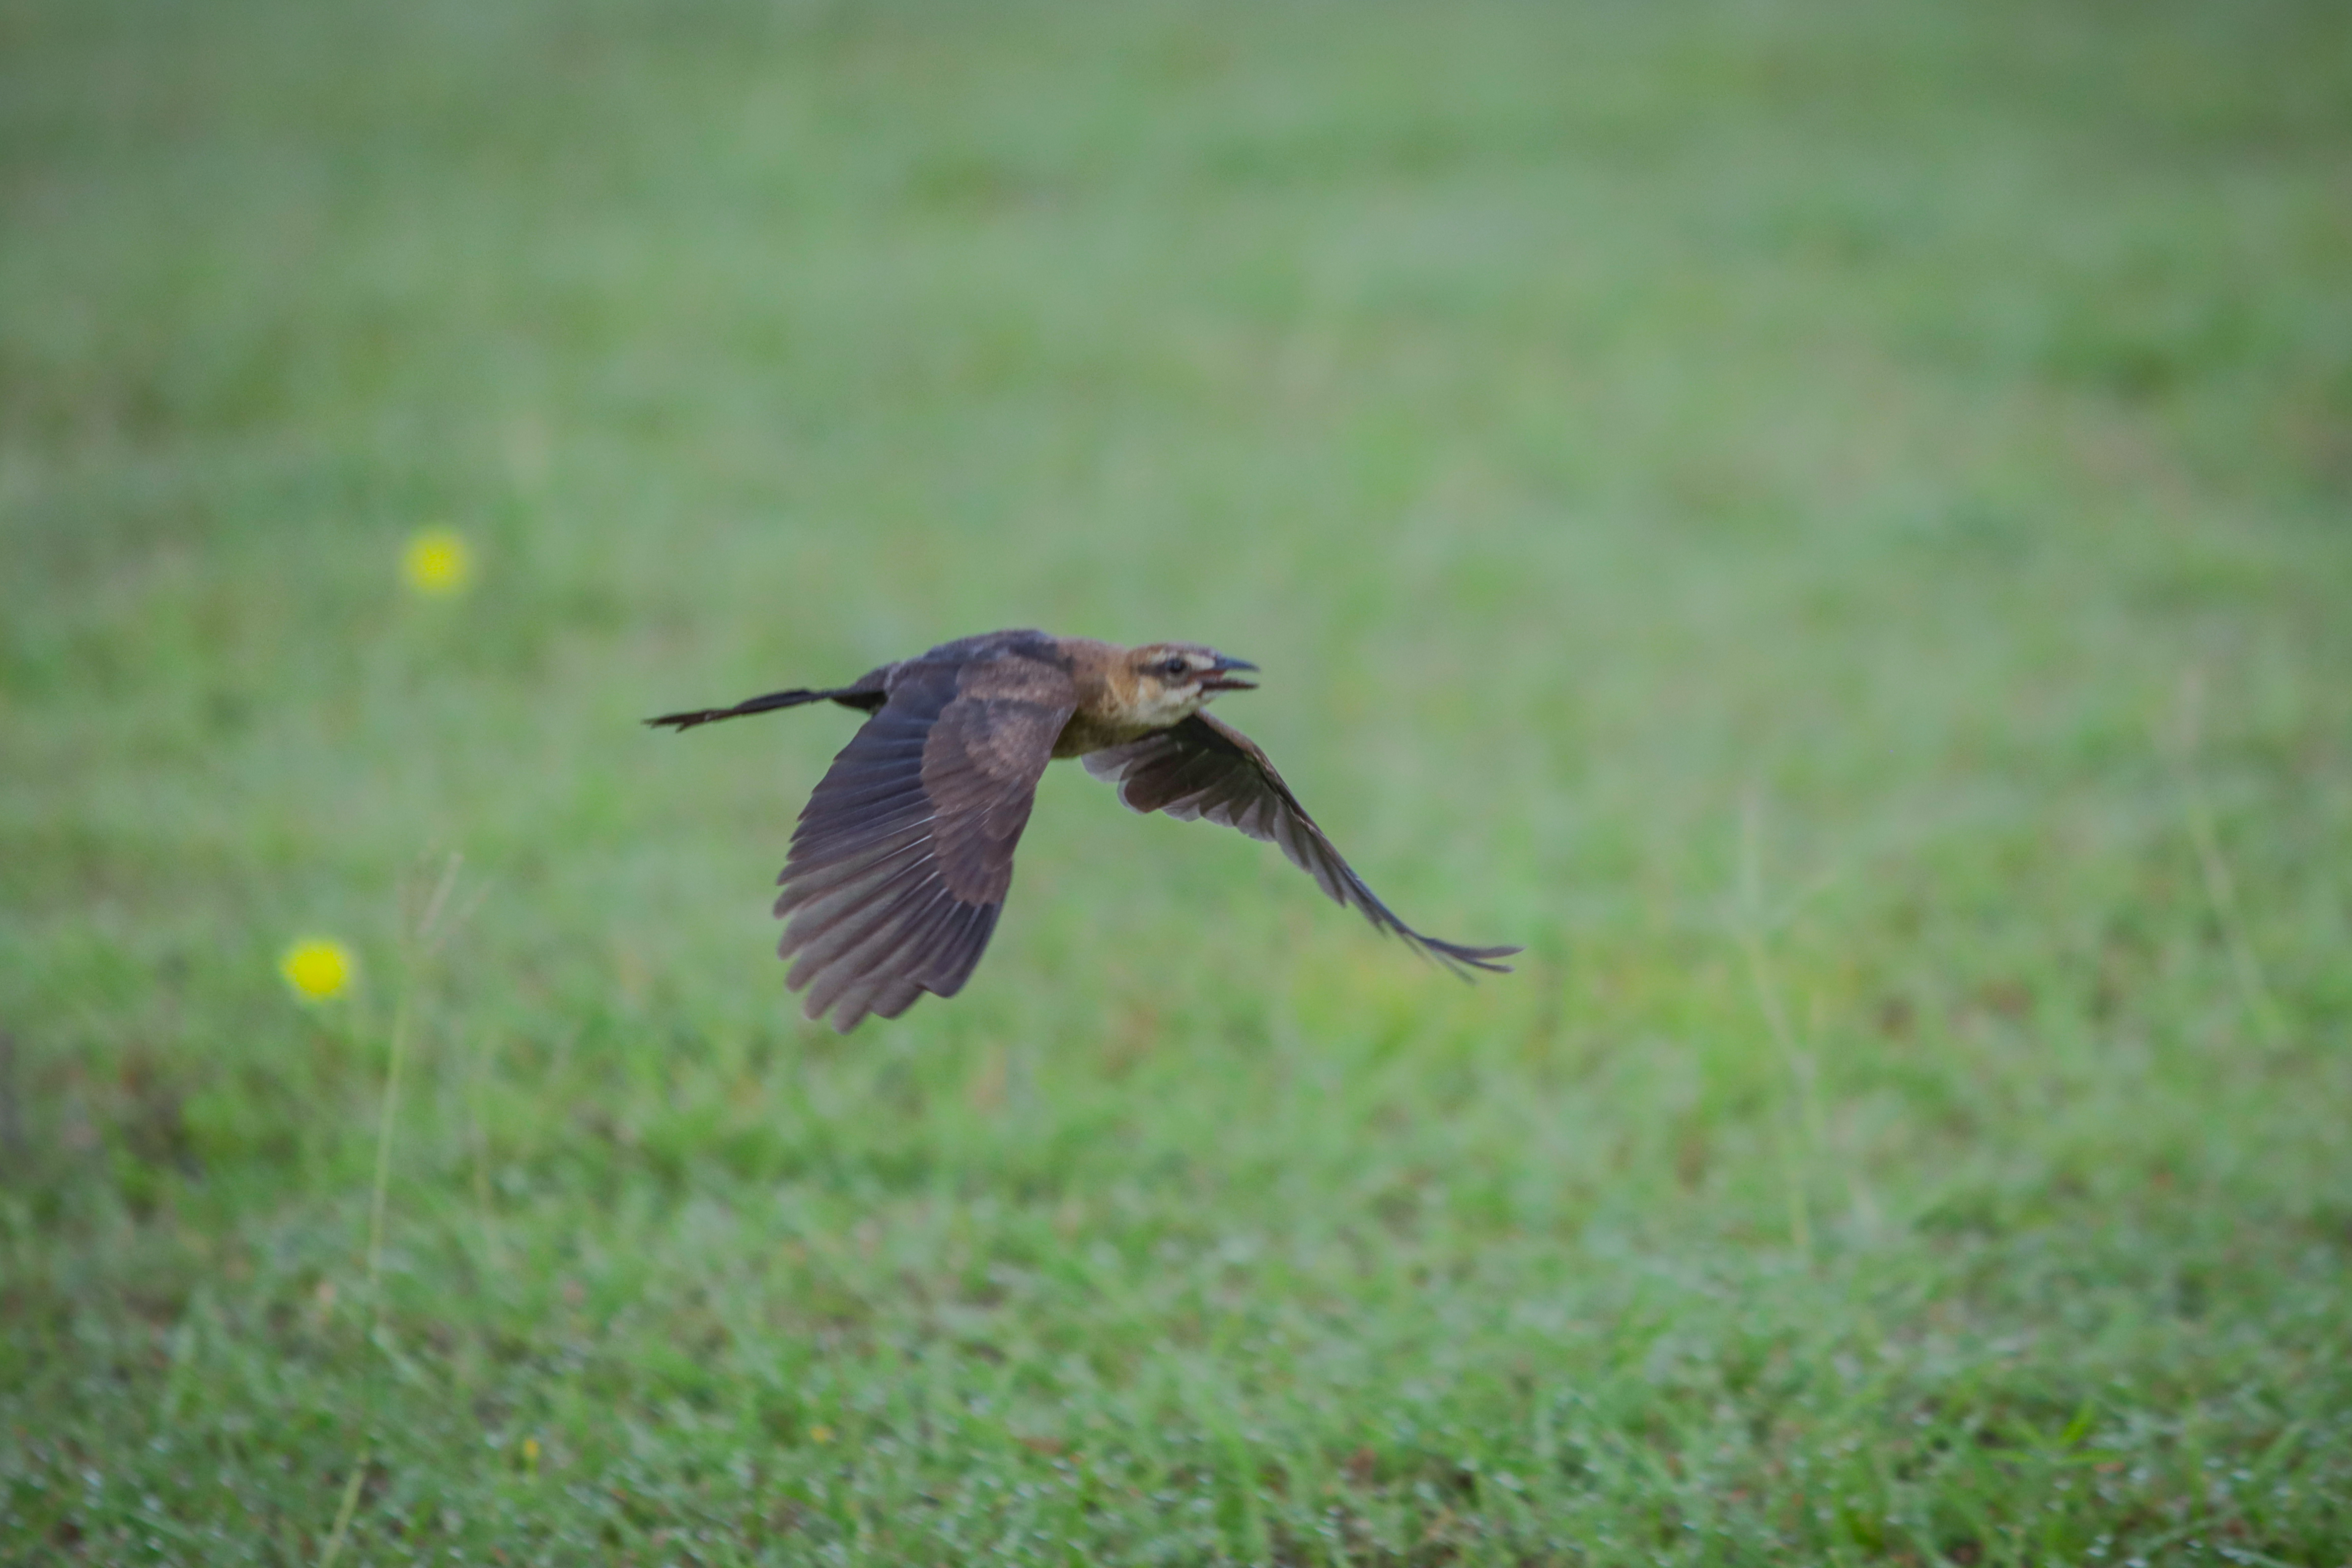
nature, water, bird, outdoors, beak, feather, plant, grass, grassland, terrestrial animal, ciconiiformes, wing, tail, prairie, natural landscape, pasture, wildlife, heron, water bird, crane like bird, ibis, steppe, flight, pelecaniformes, landscape